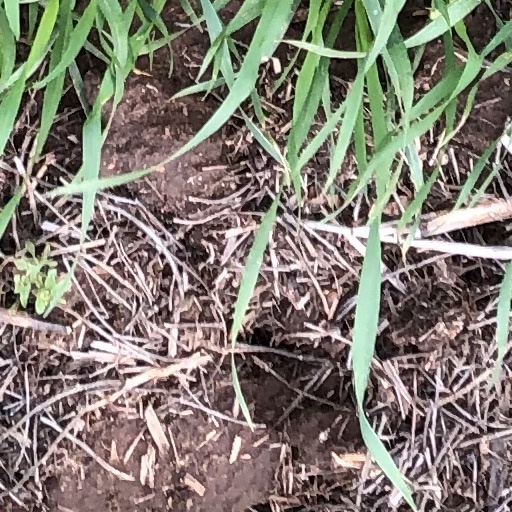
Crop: wheat